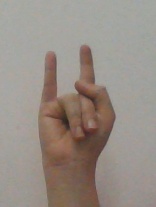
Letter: la